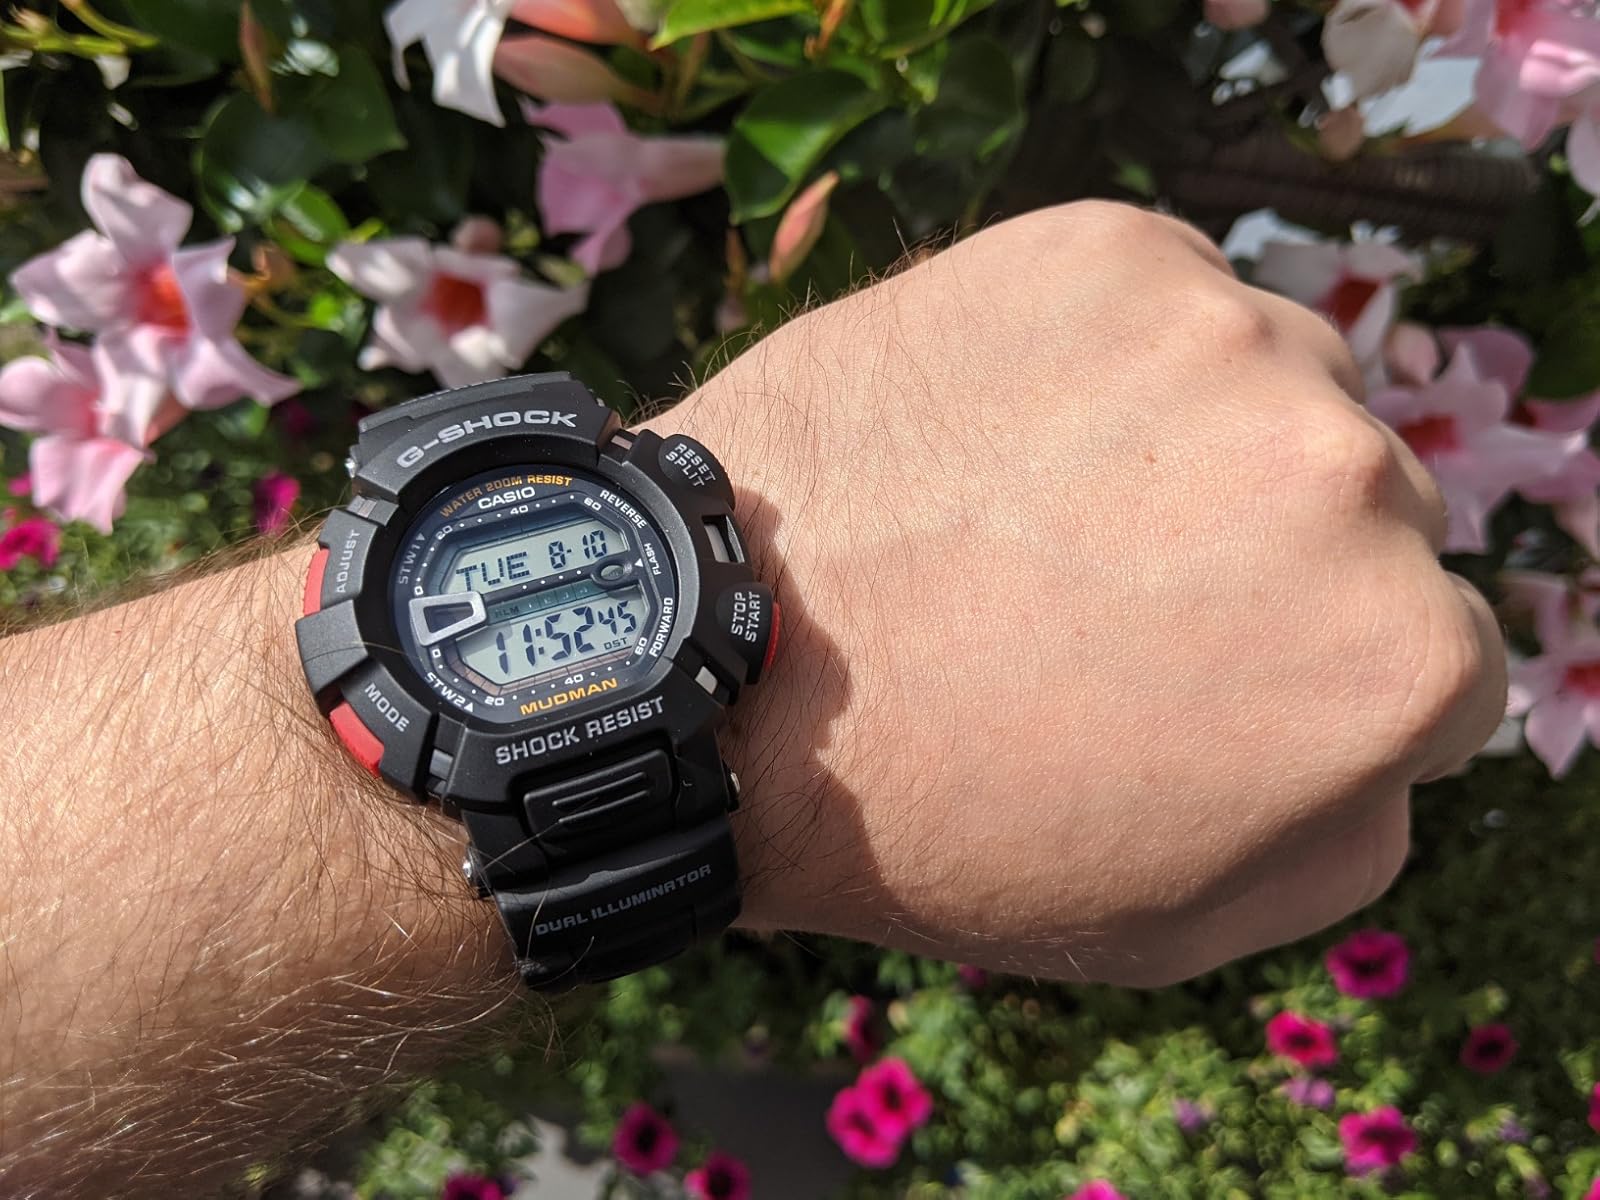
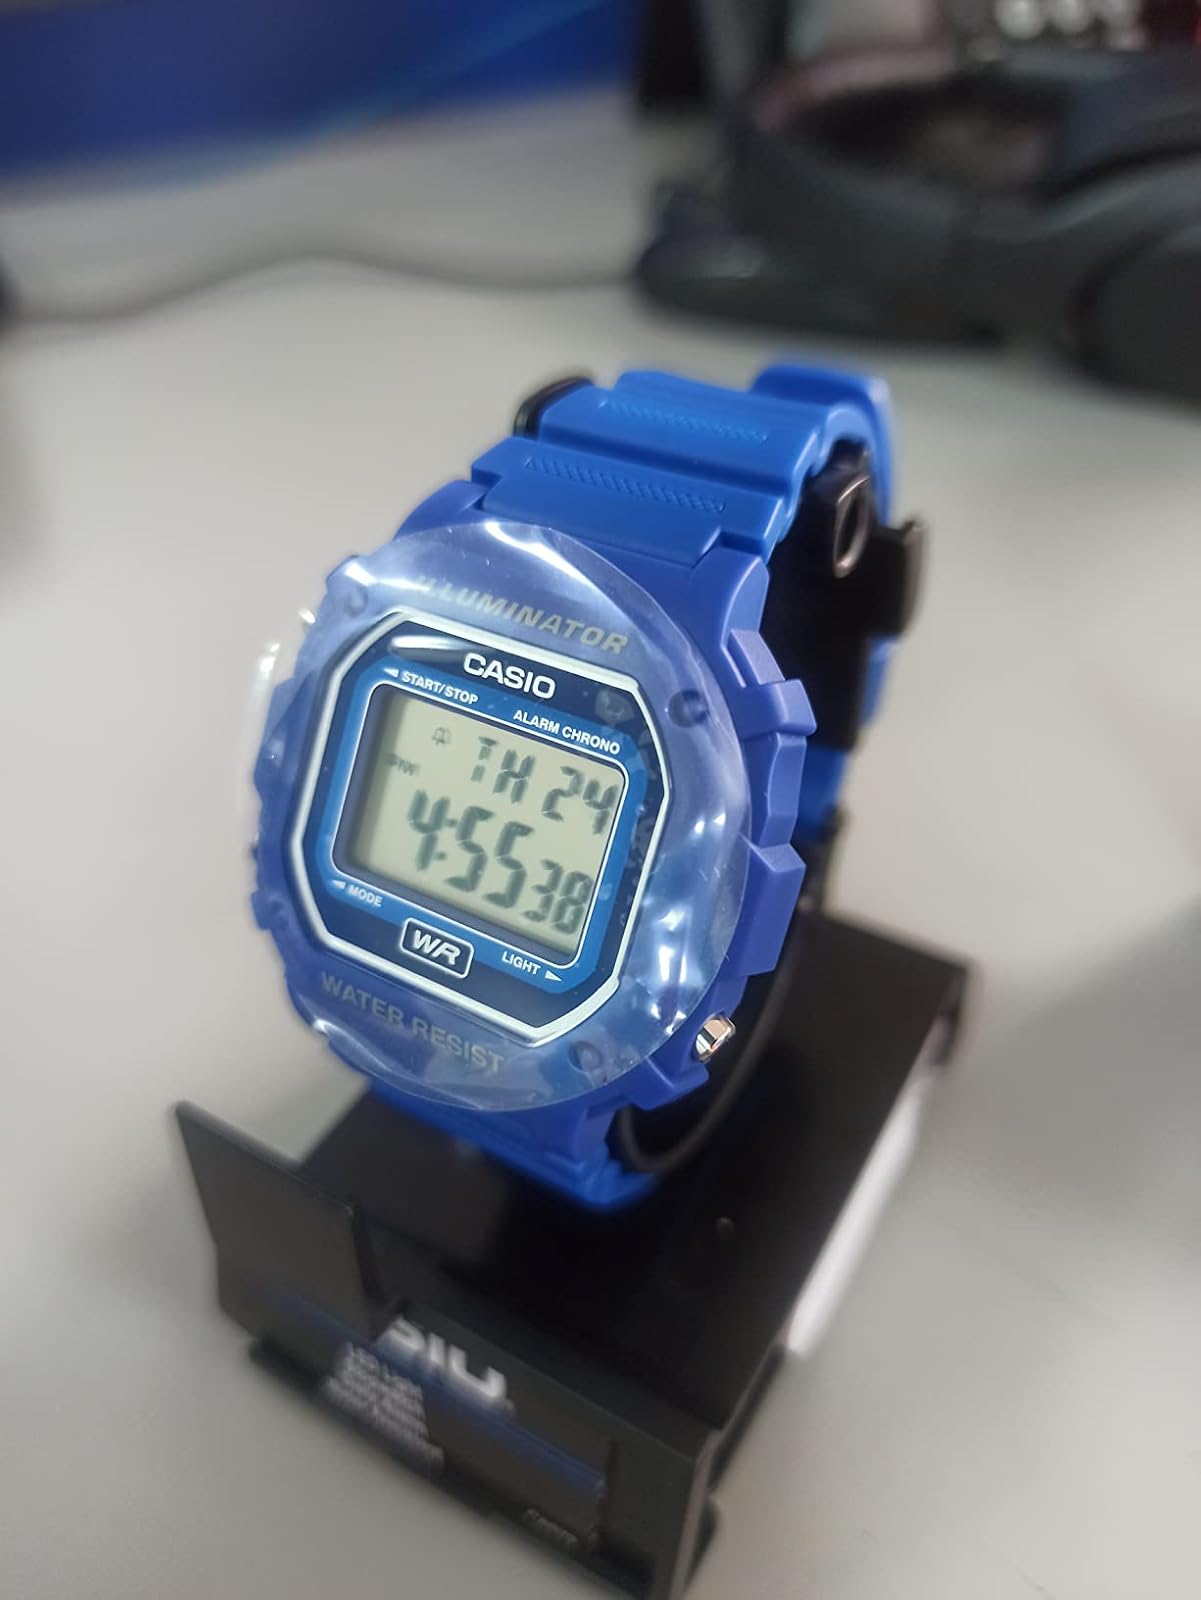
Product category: accessories_watch
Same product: no